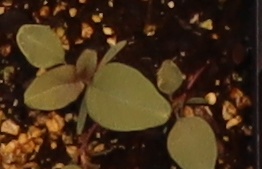
Label: Redroot Pigweed